Wade Barrett

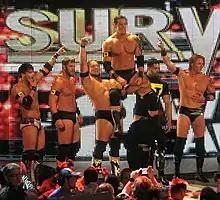
Barrett (raised) leading The Nexus in November 2010

Barrett received his guaranteed championship match from winning NXT at Night of Champions, where he was unsuccessful in a six-pack challenge match for the WWE Championship, despite eliminating Cena. The feud between Cena and the Nexus continued at Hell in a Cell on 3 October, when Barrett defeated Cena (after interference from Husky Harris and Michael McGillicutty) to force Cena to become a member of the Nexus. The following night on "Raw", Barrett, with the help of the rest of the Nexus, won a battle royal to determine the number one contender to the WWE Championship, when Cena eliminated himself on Barrett's orders. Barrett received his championship match against Randy Orton at the Bragging Rights pay-per-view. After ordering Cena to help him win, Cena interfered in the match causing Barrett to win via disqualification, which meant that Orton retained the championship. The following night, Barrett was granted a rematch at the Survivor Series pay-per-view, and allowed to choose a guest referee. He chose Cena, stating that if Barrett won the match and the WWE Championship, Cena would be allowed to leave the Nexus; however if Barrett failed to win the title, Cena would be fired. At Survivor Series, Barrett was unsuccessful in winning the WWE Championship from Orton after Cena pushed him into an RKO by Orton. Cena was fired as per the match stipulation after Survivor Series. Due to Cena's interference, Barrett received a rematch for the championship the following night on "Raw", but was attacked by the fired Cena, "costing" him the match, leading to The Miz to cash in his Money in the Bank briefcase on Orton. After Cena attacked several members of the Nexus over the next few weeks, they demanded that Barrett re-instate him, or be exiled from the group. On 13 December 2010 edition of "Raw", Barrett agreed and rehired Cena on the condition Cena faces Barrett in a Chairs match at the pay-per-view, which Cena won.